Modular design

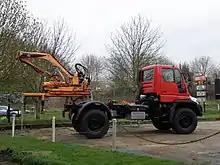
The modular design of the Unimog offers attachment capabilities for various different implements.

Aspects of modular design can be seen in cars or other vehicles to the extent of there being certain parts to the car that can be added or removed without altering the rest of the car.